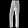
Label: Trouser